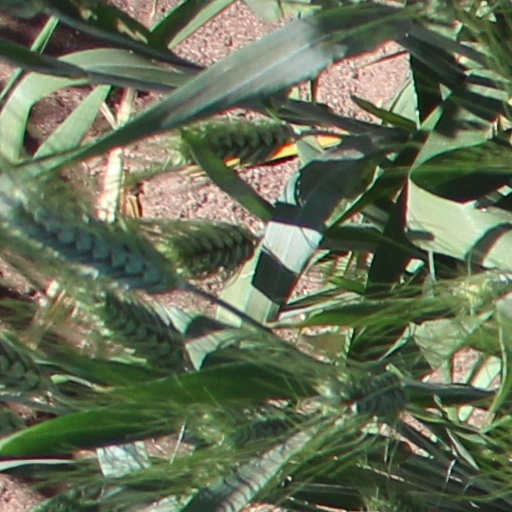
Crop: wheat